Conscience

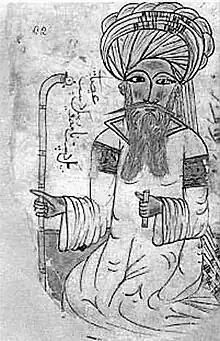
The medieval Persian philosopher Ibn Sina (Avicenna) developed a sensory deprivation thought experiment to explore the relationship between conscience and God.

Some medieval Christian scholastics such as Bonaventure made a distinction between conscience as a rational faculty of the mind (practical reason) and inner awareness, an intuitive "spark" to do good, called "synderesis" arising from a remnant appreciation of absolute good and when consciously denied (for example to perform an evil act), becoming a source of inner torment. Early modern theologians such as William Perkins and William Ames developed a syllogistic understanding of the conscience, where God's law made the first term, the act to be judged the second and the action of the conscience (as a rational faculty) produced the judgement. By debating test cases applying such understanding conscience was trained and refined (i.e. casuistry).